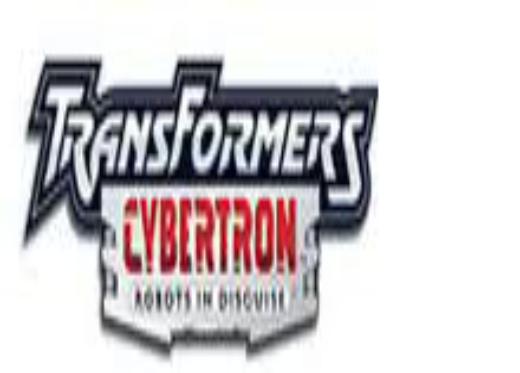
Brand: Cybertron
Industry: Others